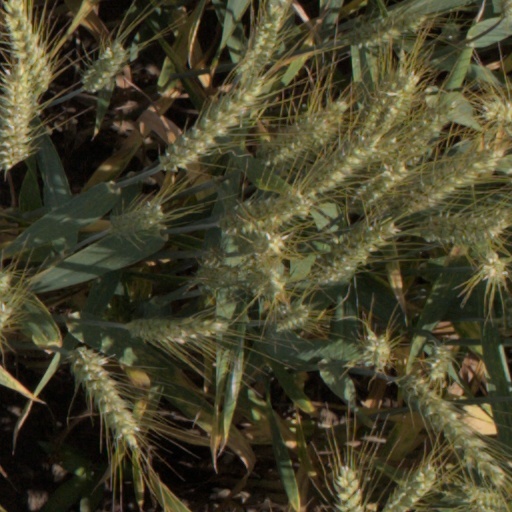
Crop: wheat